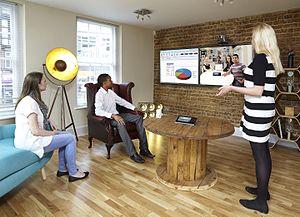
Système de visioconférence à double écran avec caméra PTZ, dalle tactile, codec et micro StarLeaf GT Mini 3330
Une visioconférence, aussi appelée vidéoconférence, est la technique qui permet de voir et dialoguer avec son interlocuteur à travers un moyen numérique. Elle est la combinaison de deux techniques :